International Space Station

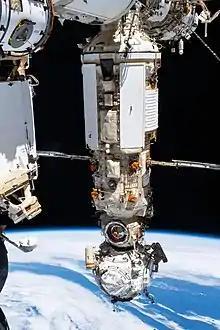
"Nauka" and "Prichal" docked to ISS

The NanoRacks Bishop Airlock Module is a commercially funded airlock module launched to the ISS on SpaceX CRS-21 on 6 December 2020. The module was built by NanoRacks, Thales Alenia Space, and Boeing. It will be used to deploy CubeSats, small satellites, and other external payloads for NASA, CASIS, and other commercial and governmental customers.